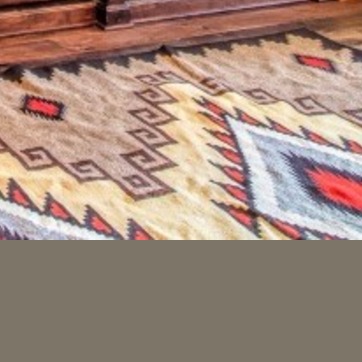
Material: carpet